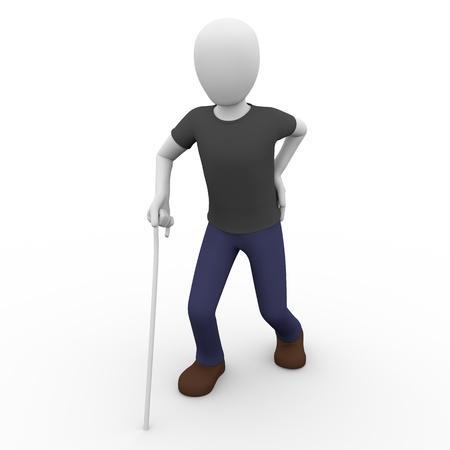
an old man is walking with the aid of a stick .